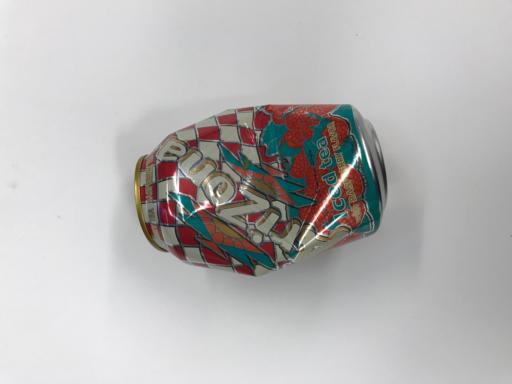
Label: metal